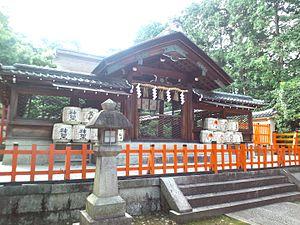
Le Kenkun-jinja également connu sous le nom Takeisao-jinja, est un sanctuaire shinto de la ville de Kyoto au Japon. Le daimyo Oda Nobunaga, un personnage clé dans l'unification du Japon durant la fin du XVIᵉ siècle y est vénéré.